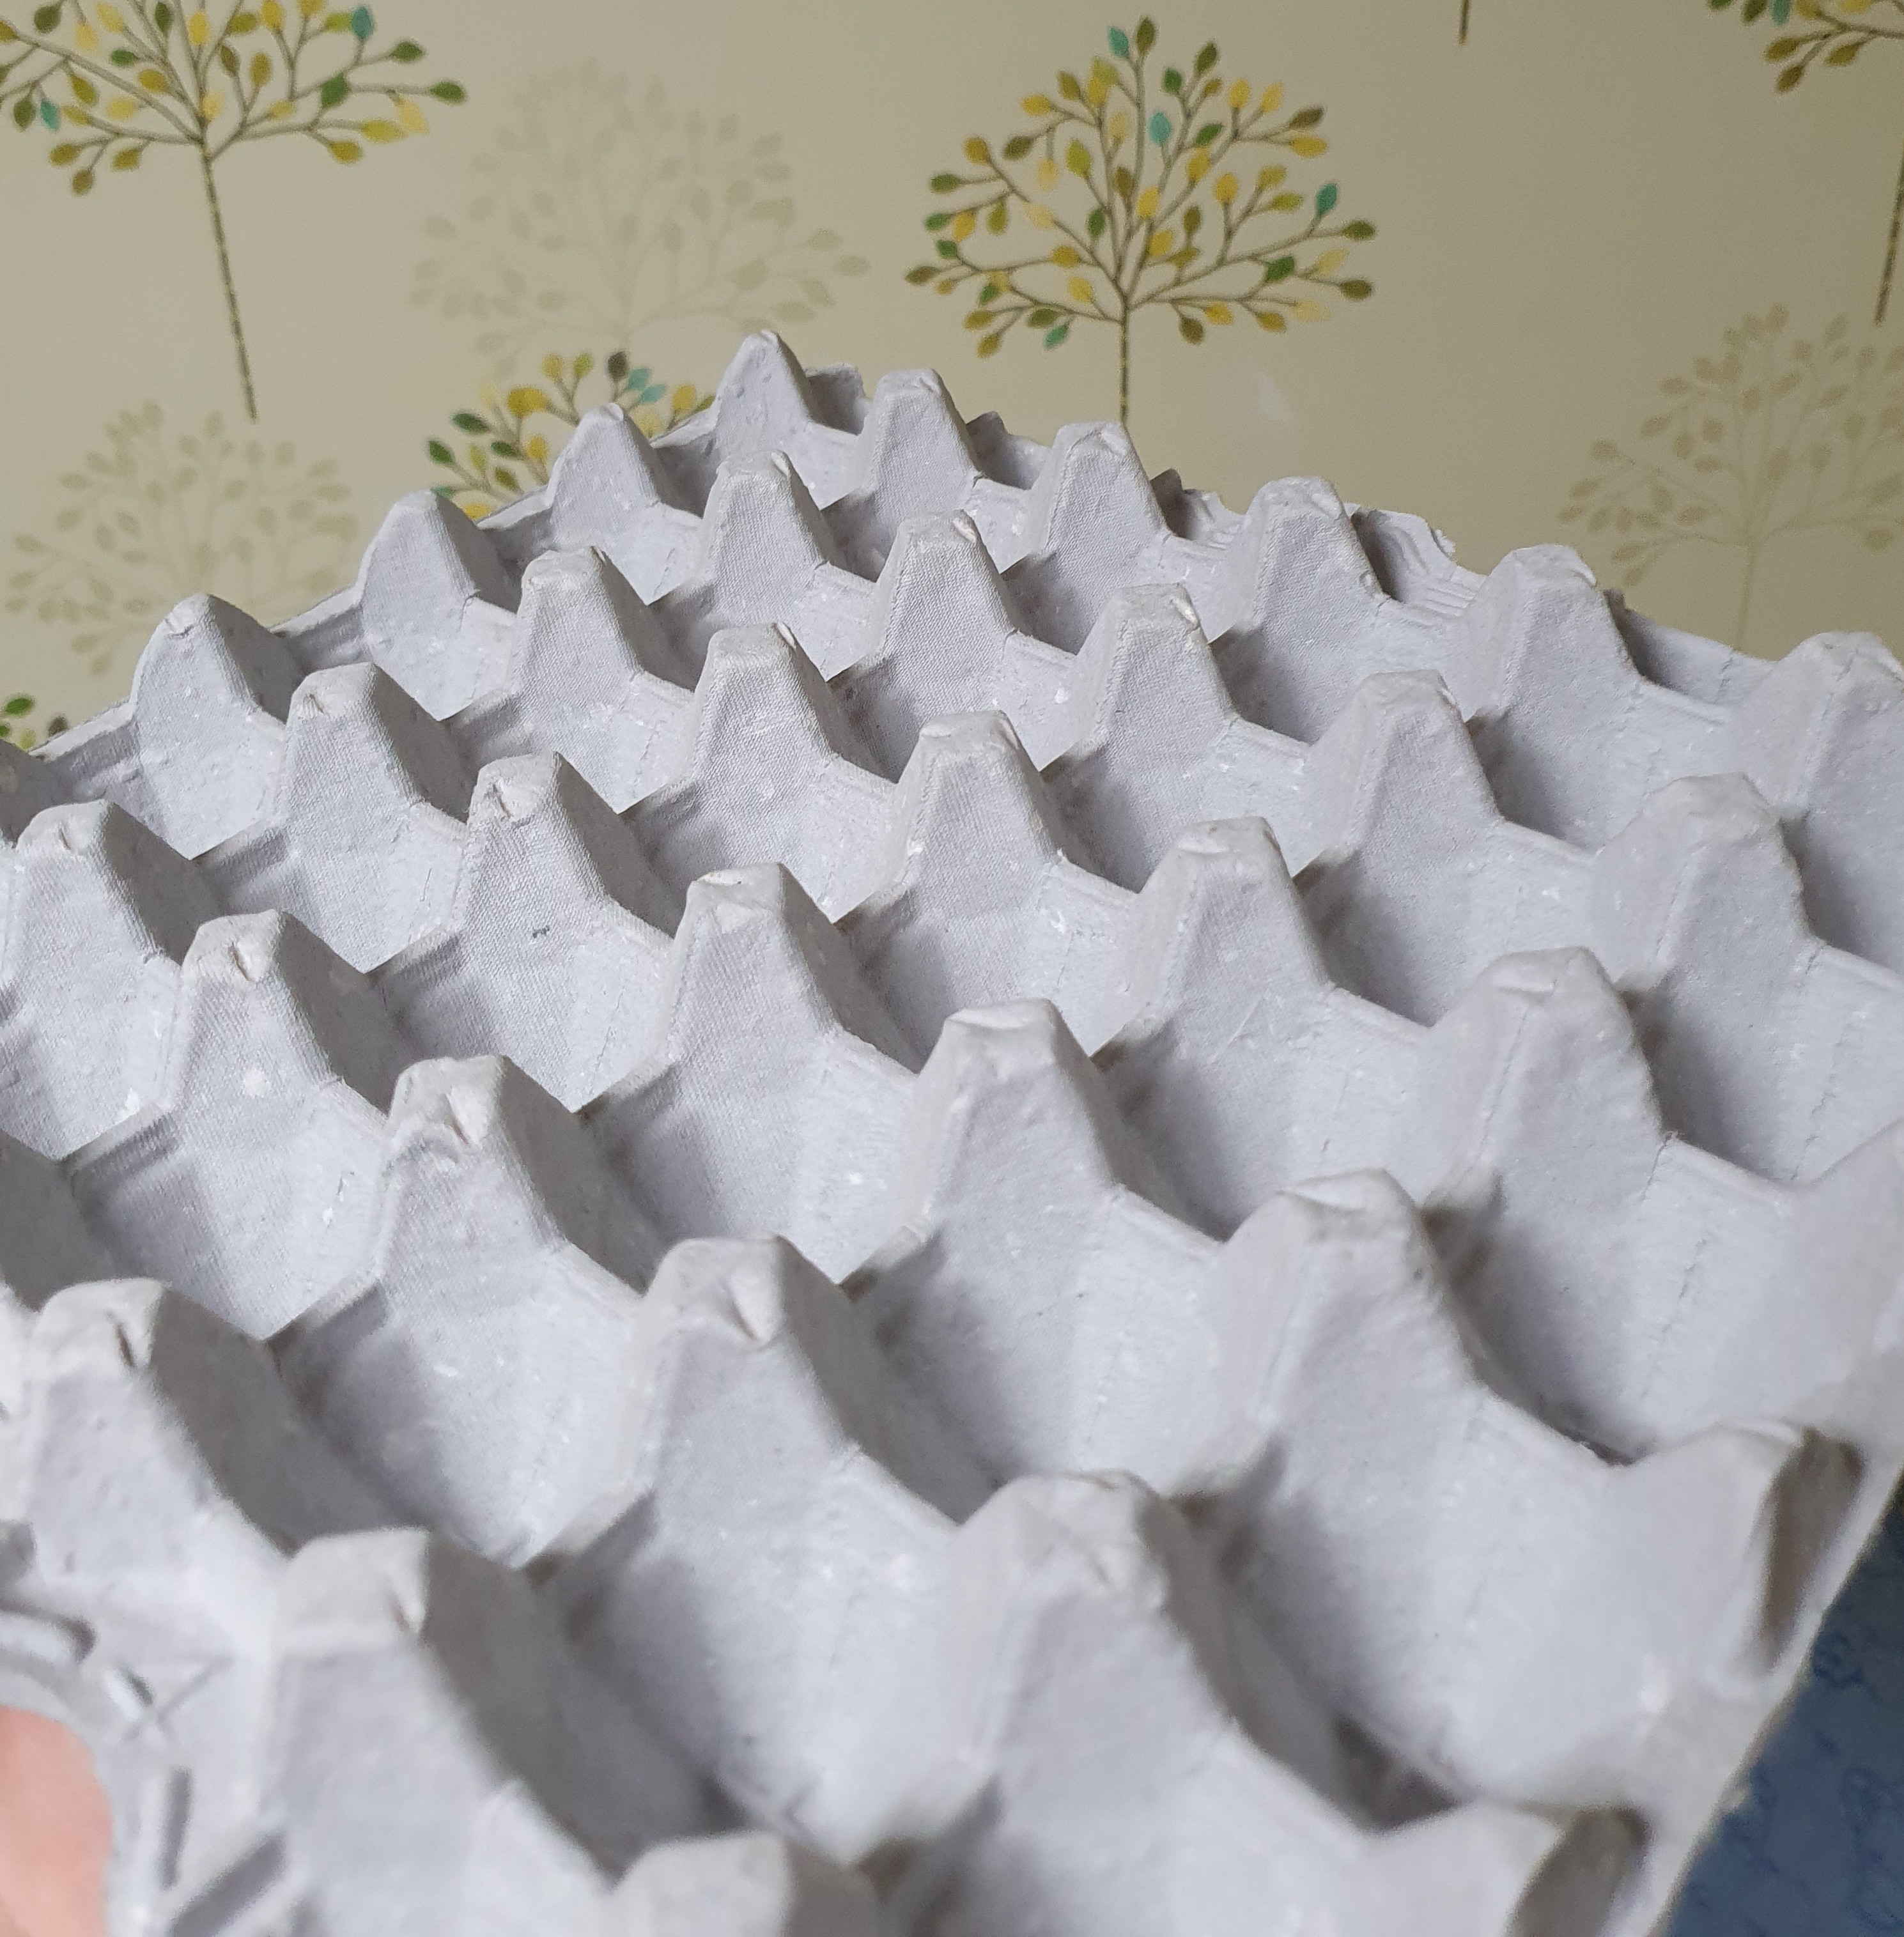
Label: cardboard